New York Confidential (film)

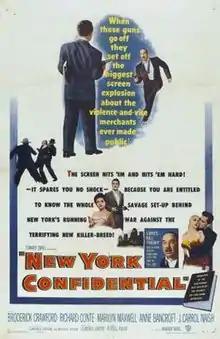
Theatrical release poster

New York Confidential is a 1955 film noir crime film directed by Russell Rouse starring Broderick Crawford, Richard Conte, Marilyn Maxwell, Anne Bancroft and J. Carrol Naish. Produced by Edward Small for release by Warner Bros., the film was inspired by the 1948 book "" by Jack Lait and Lee Mortimer.